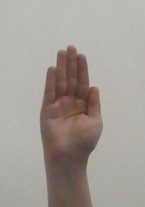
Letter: seen